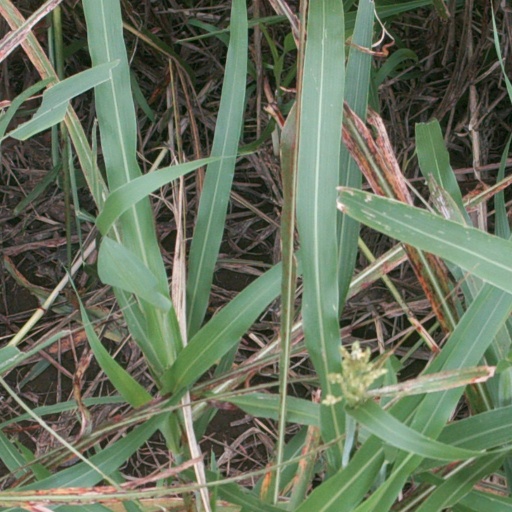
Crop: sorghum